1893 Stanley Cup championship

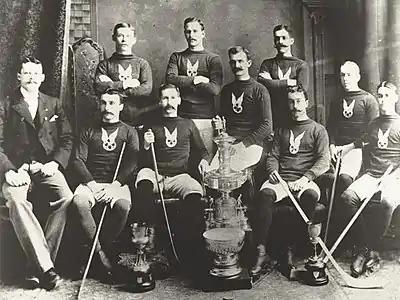
1893 Stanley Cup Champions Montreal HC

The 100th anniversary of the Stanley Cup was celebrated during the 1992–93 NHL season. Each player wore a patch on their jersey throughout the season, depicted an unnamed player wearing a jersey with the NHL shield and hoisting the Stanley Cup. The 1993 Stanley Cup Finals logo included the words "Stanley Cup Centennial".